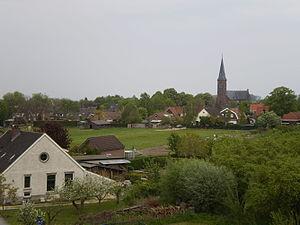
Lent est un village de la commune de Nimègue, situé dans la province de Gueldre. En 2009, le village comptait 5 909 habitants.